Different Fur

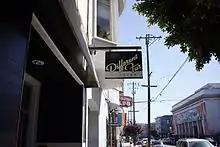
Location in the Mission District, San Francisco, next to The Lexington Club

Different Fur was founded in 1968 by the electronic music composer and keyboardist Patrick Gleeson and John Vieira. Its name was suggested by poet Michael McClure, while he was being recorded by Gleeson. By the early 1970s Gleeson was doing sessions with Jefferson Starship on his recently acquired 8-track recorder and Moog synthesizer. It was his expertise in early synthesizers, like the Moog, which eventually led Gleeson to collaborations with Herbie Hancock, whom Gleeson credits with helping Different Fur get off the ground. By 1971 Gleeson was working with Hancock on his albums "Crossings" and "Sextant". He went on to record many of the synthesizers on Hancock's master work "Head Hunters", as well as several solo albums at Different Fur.